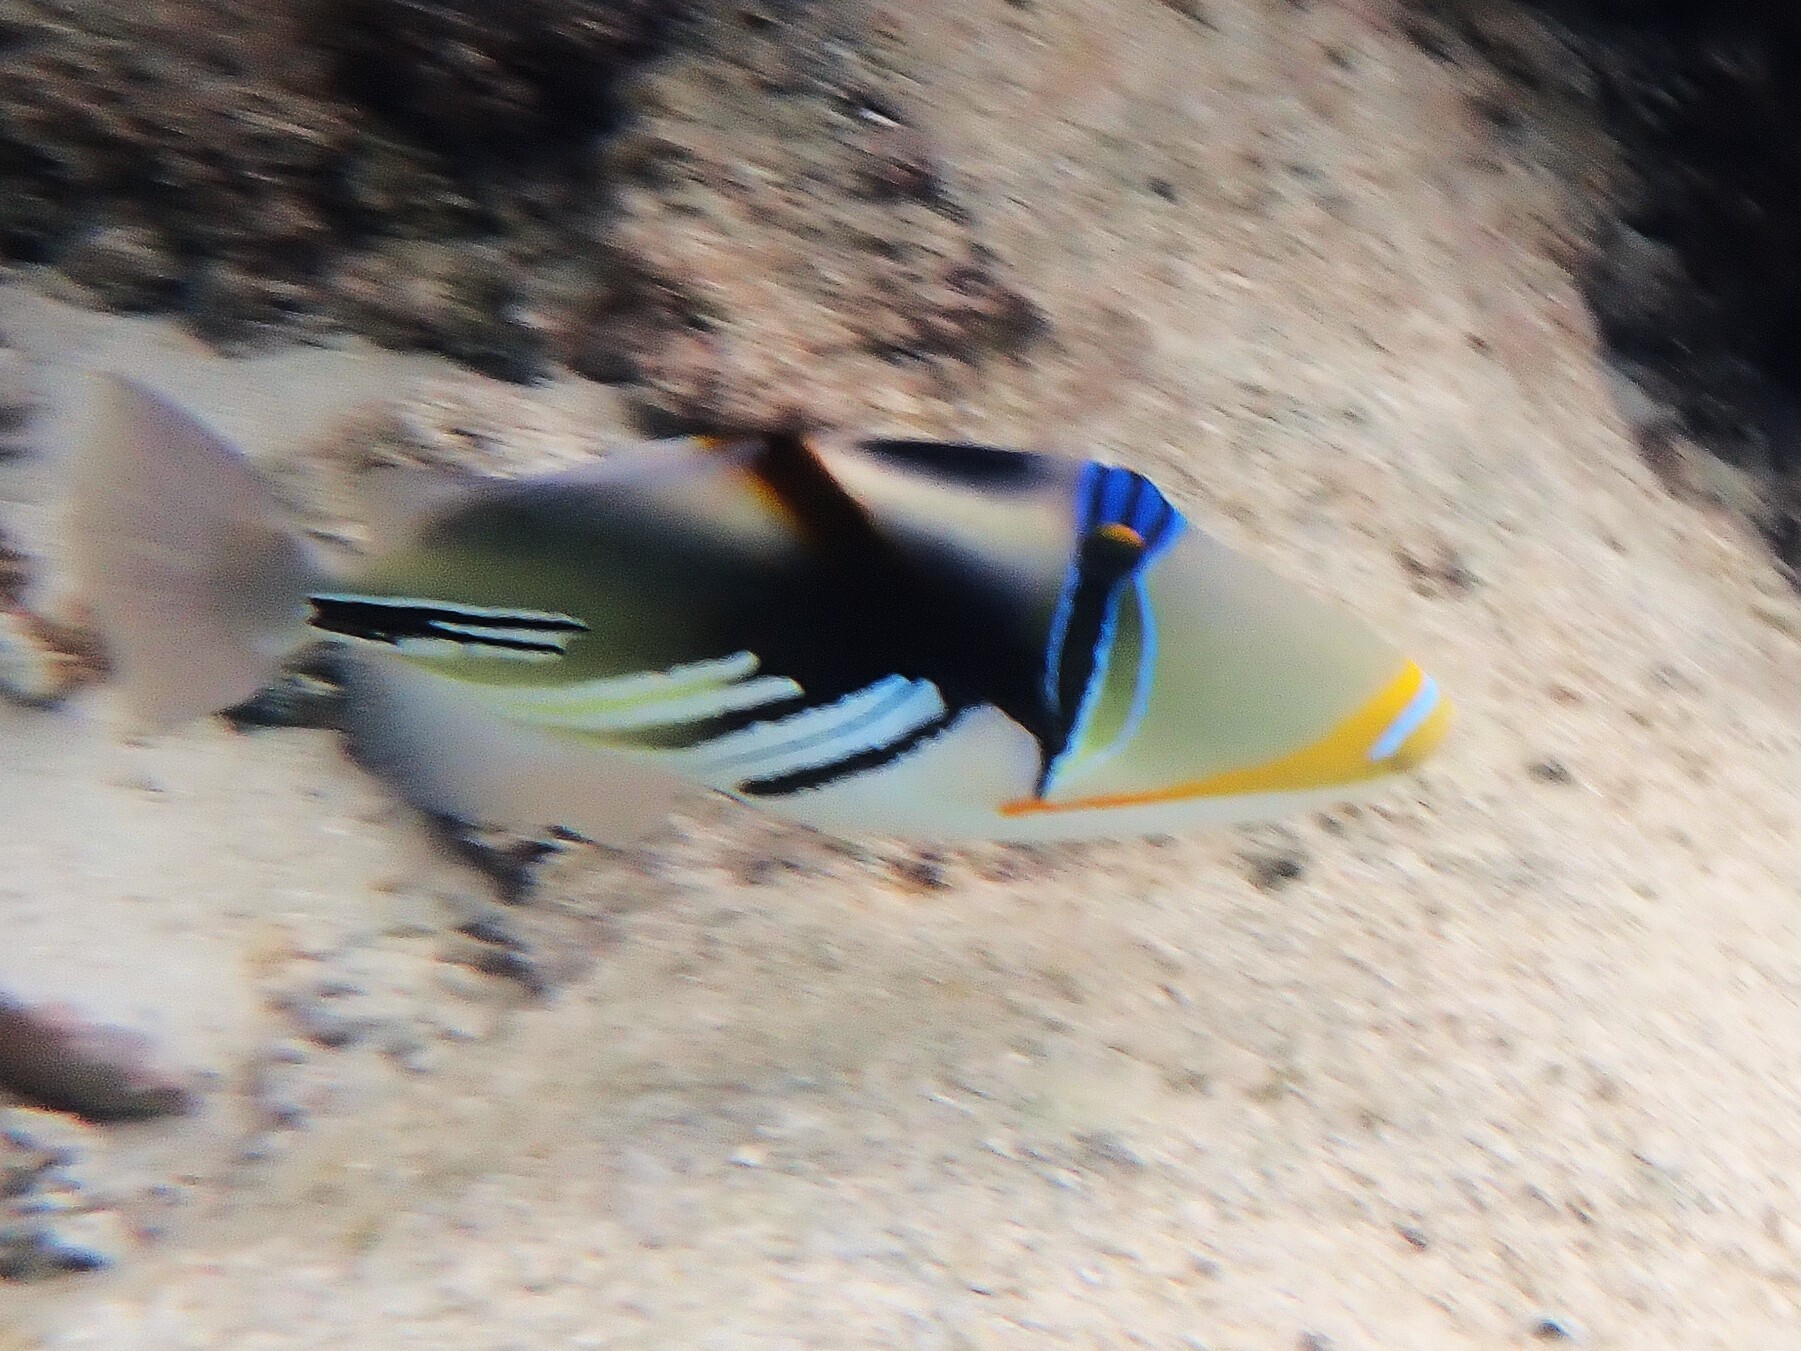
Rhinecanthus aculeatus (Lagoon Triggerfish)